Vibe (magazine)

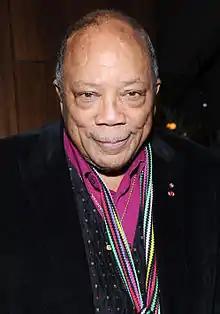
Founder of "Vibe", Quincy Jones

In December 2016, Eldridge Industries acquired SpinMedia via the Hollywood Reporter-Billboard Media Group for an undisclosed amount.